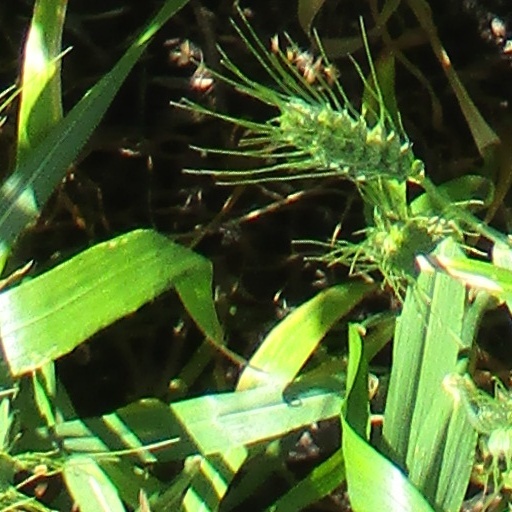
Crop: wheat